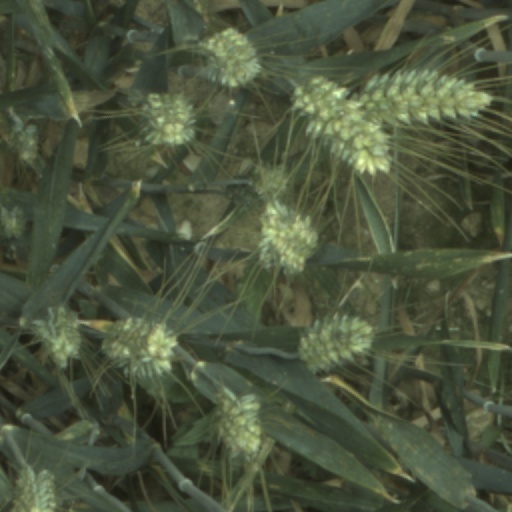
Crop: wheat